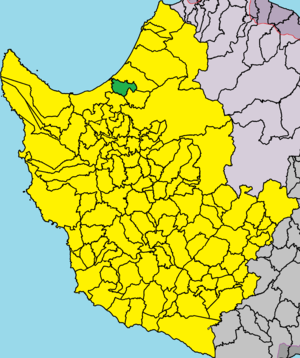
Makoúnta est un village de Chypre de plus de 116 habitants.